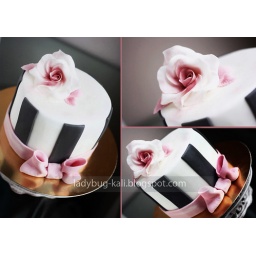
Inspired by Bella Cupcakes' striped cakes